Veggie burger

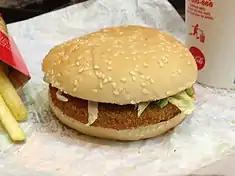
A McVeggie sandwich from a McDonald's in India

Different kinds of veggie burgers, including the vegetarian McVeggie, the vegan McVegan, and the McPlant, are also served permanently in McDonald's restaurants in: